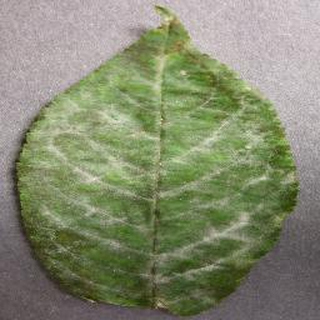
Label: cherry_powdery_mildew